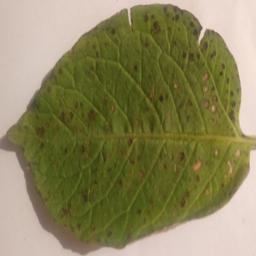
Etiqueta: Tizon_Temprano